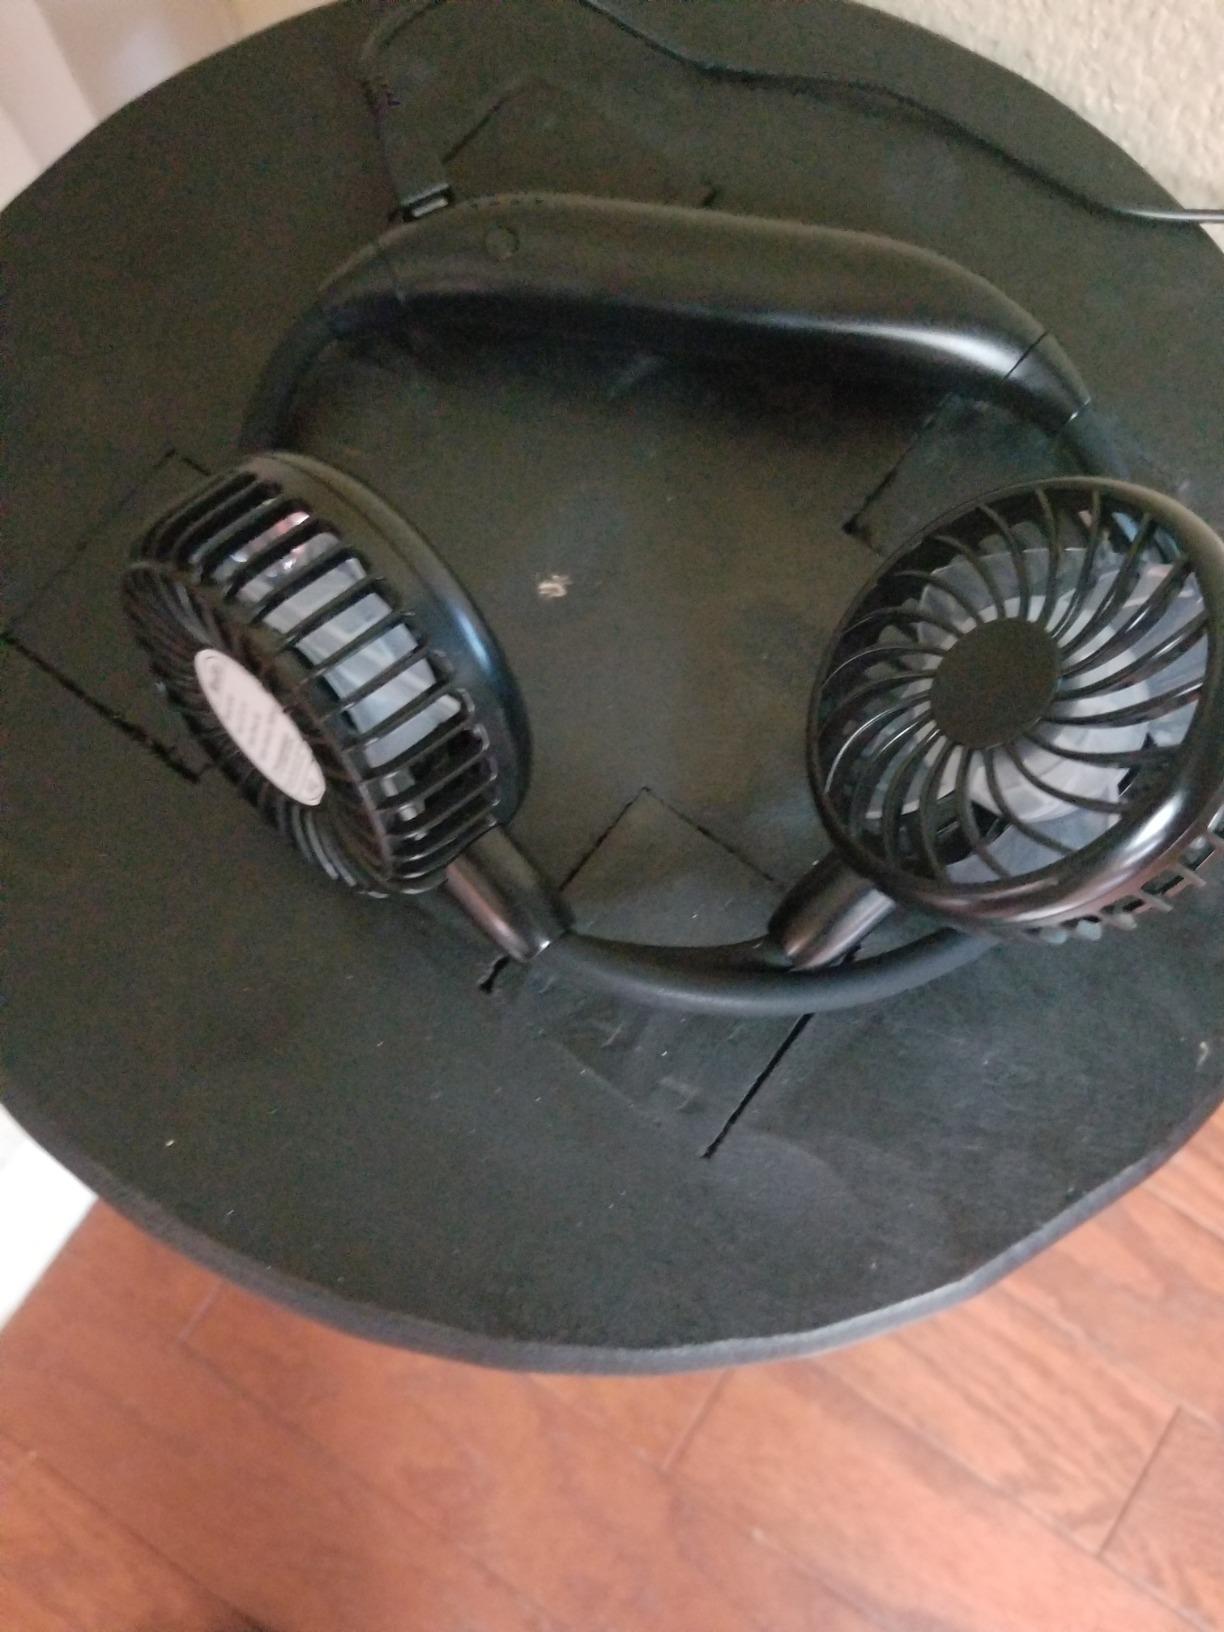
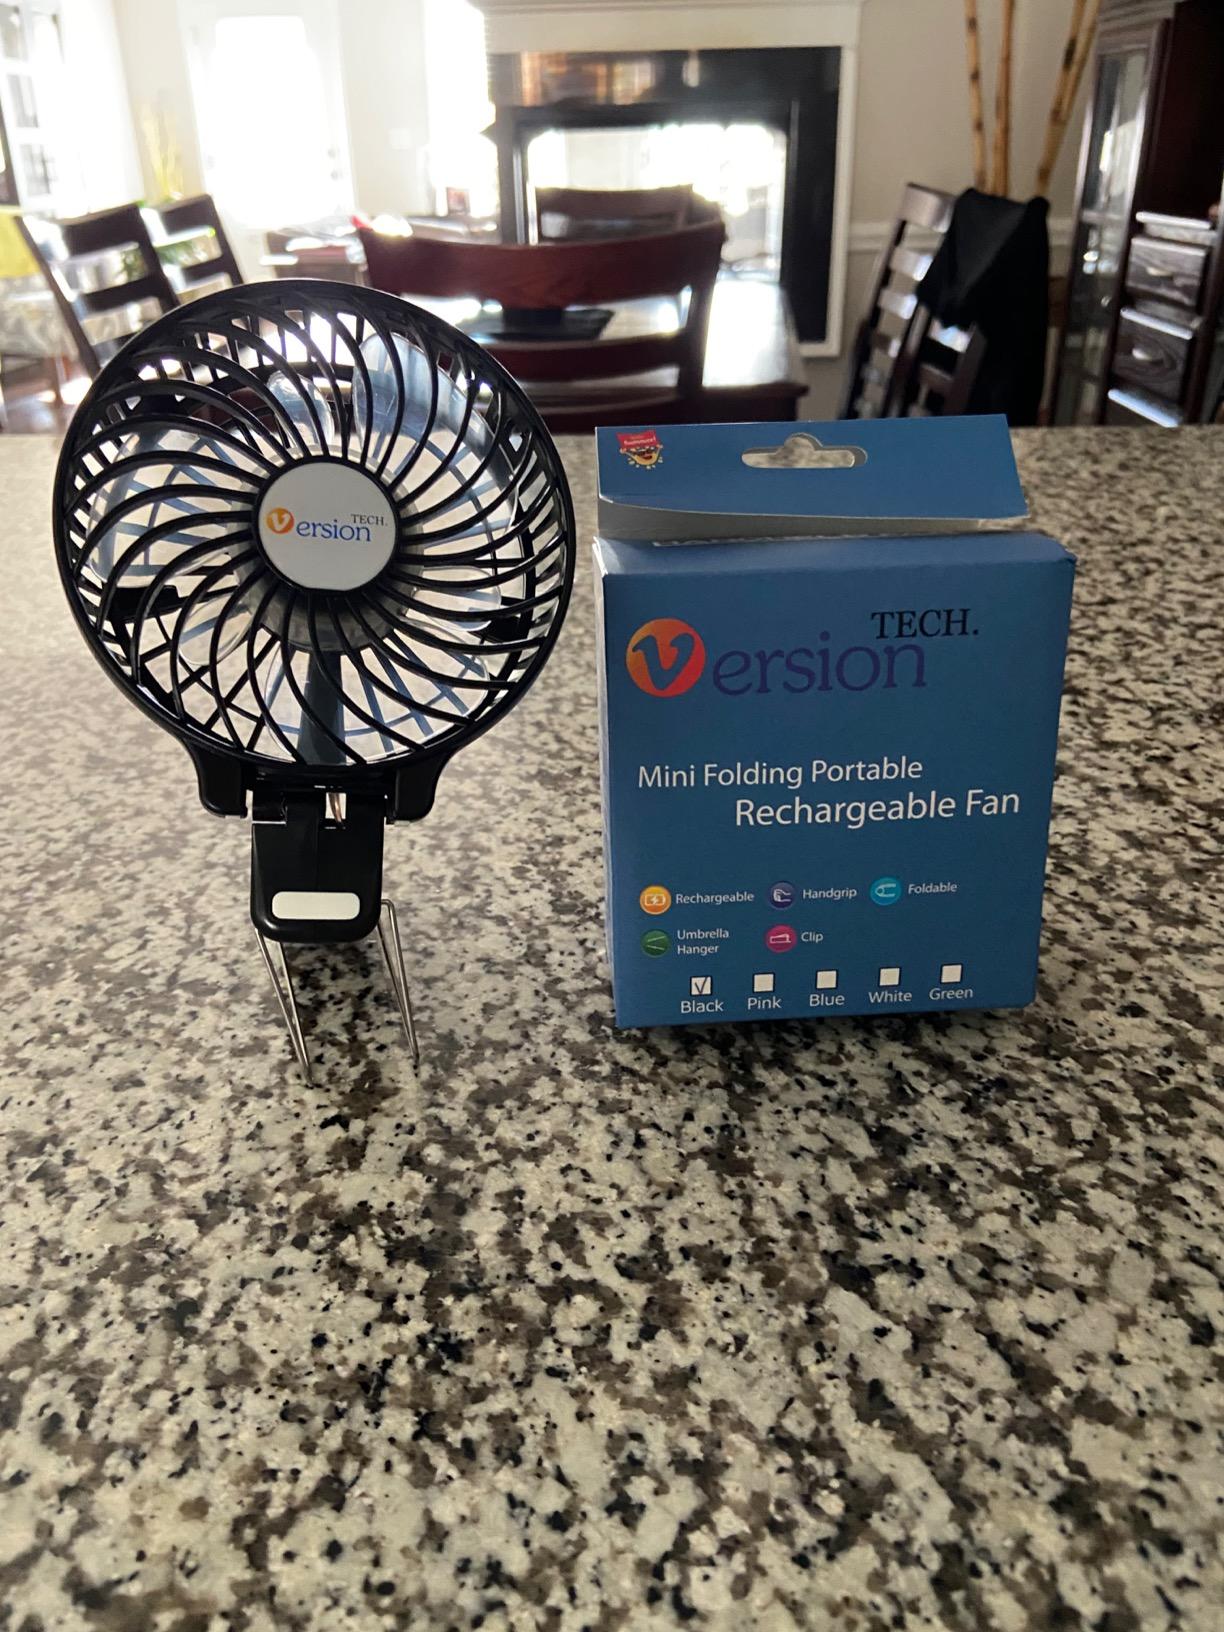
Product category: fan
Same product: no